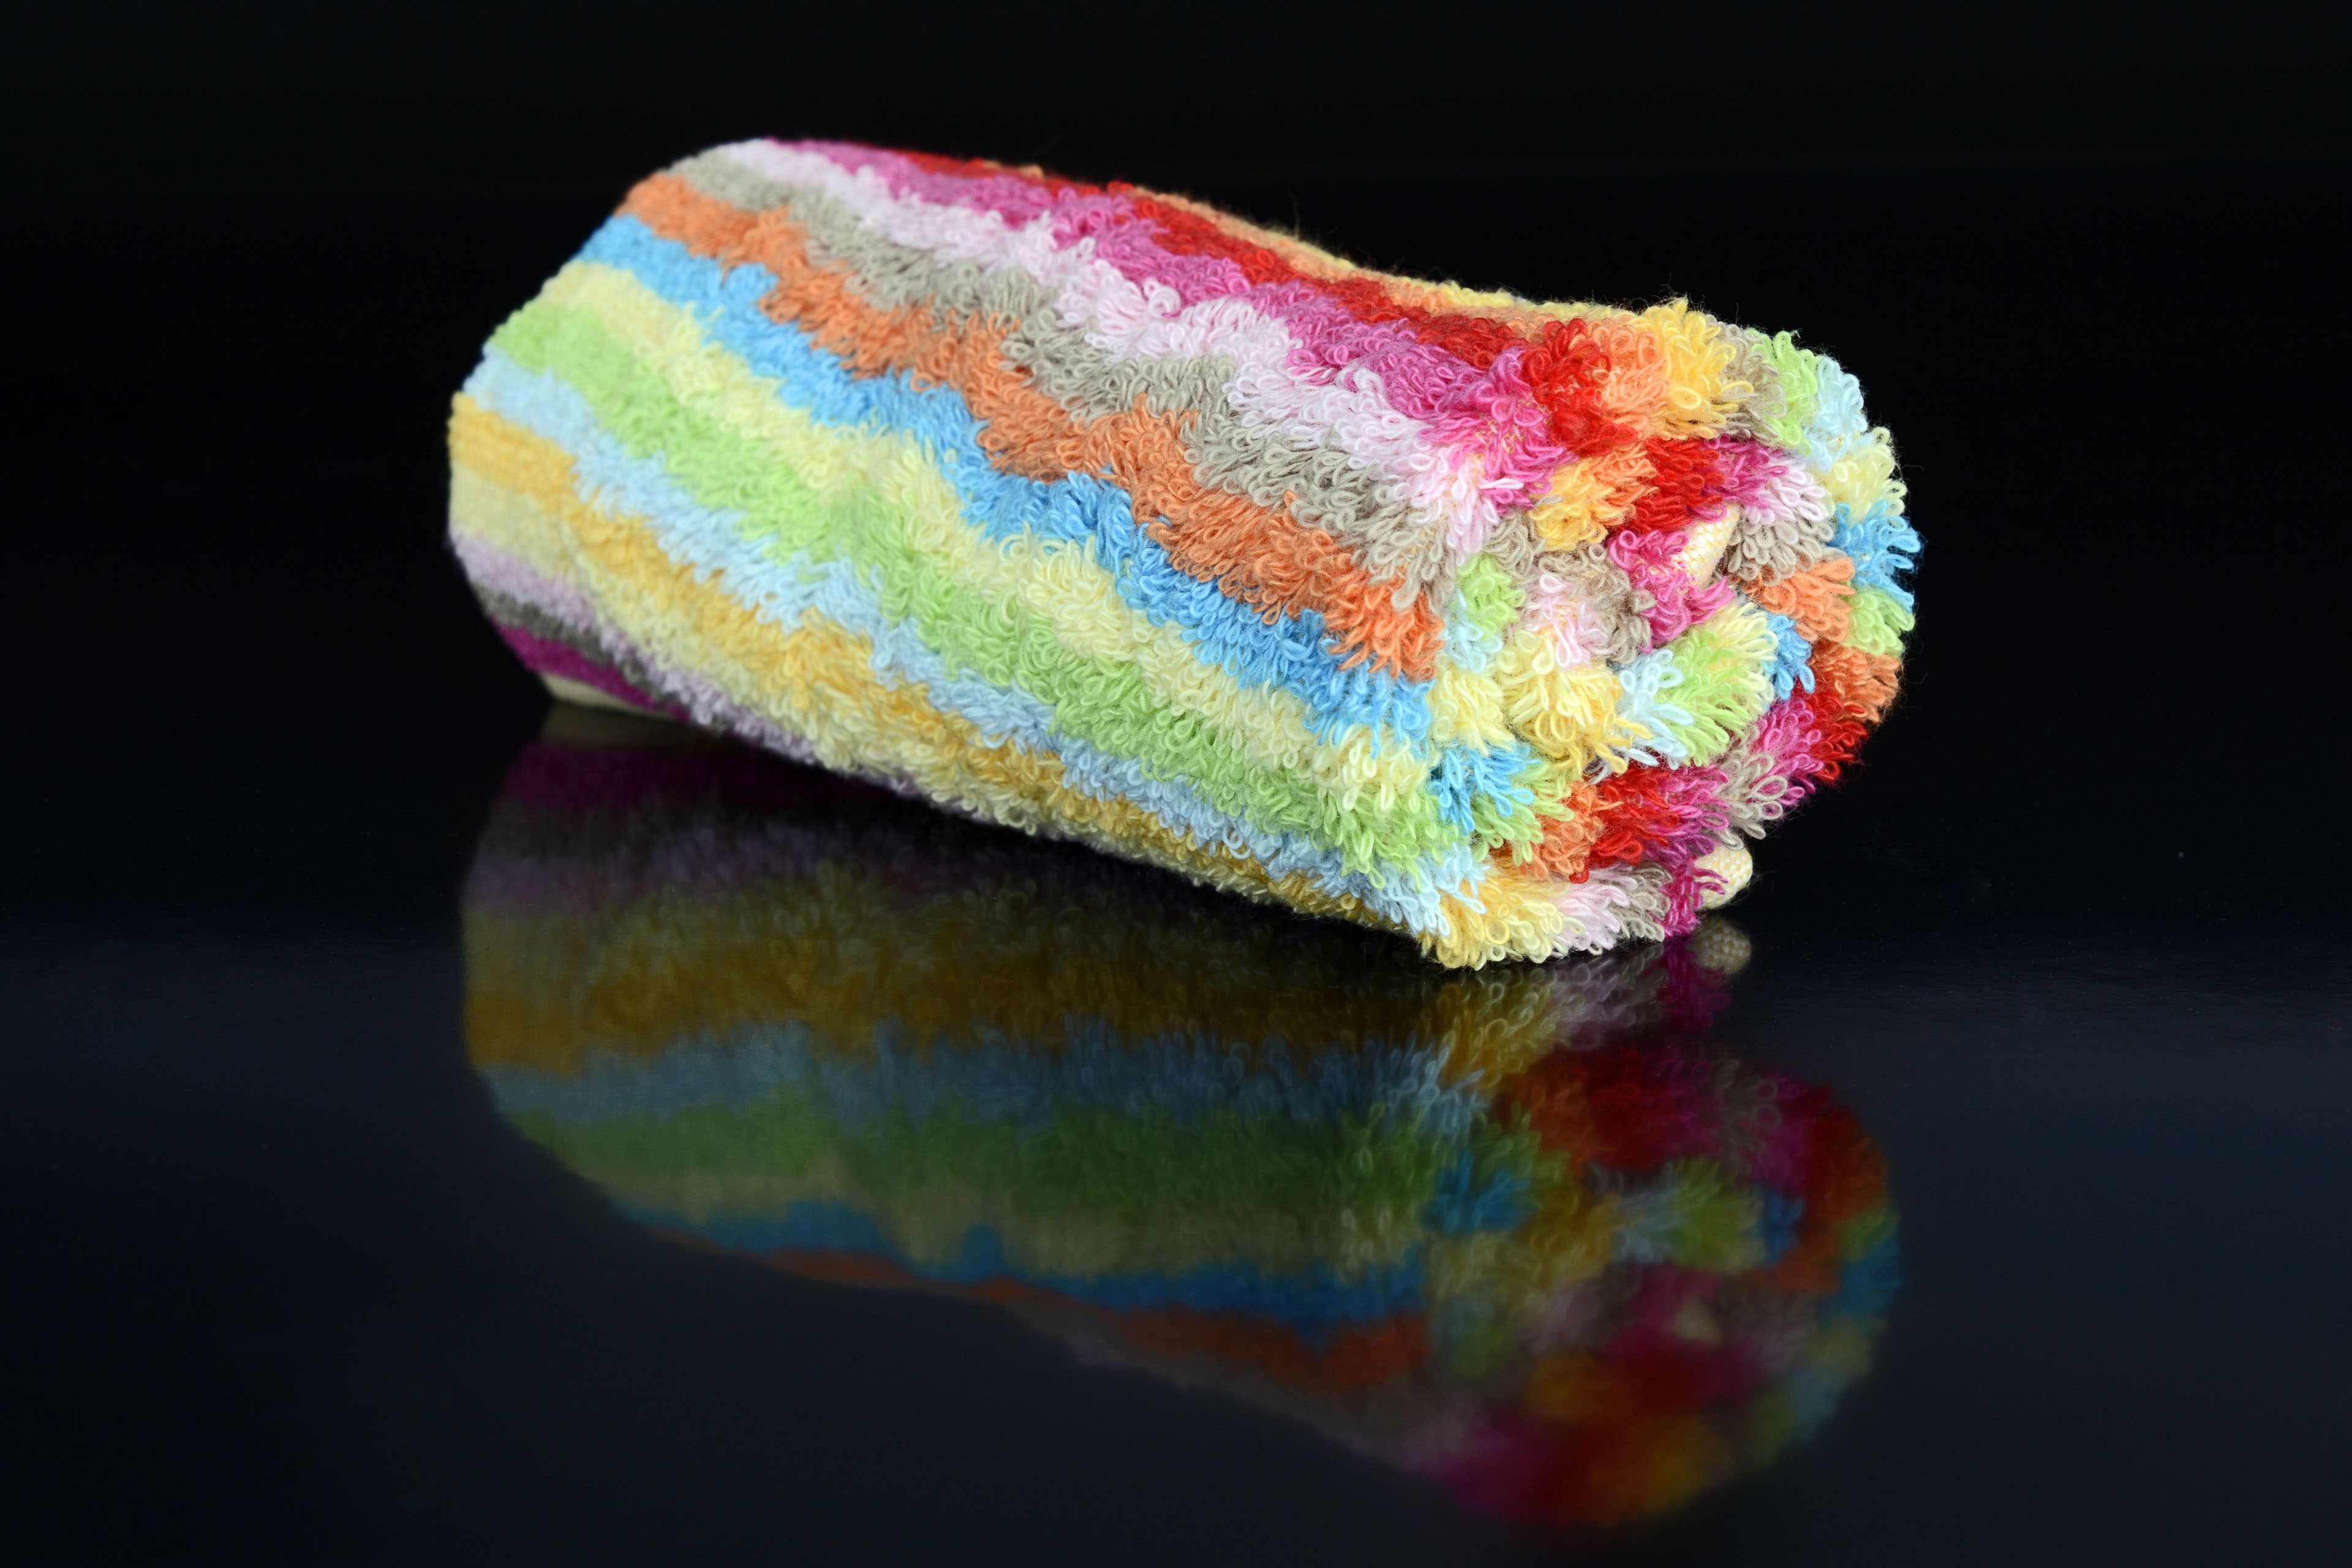
structure, petal, pattern, fluffy, color, colorful, yellow, striped, fabric, textile, art, stripes, soft, terry, mirroring, macro photography, washcloth, fashion accessory, body hygiene